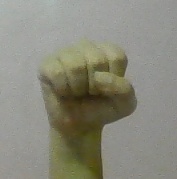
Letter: saad